Igor Kurchatov

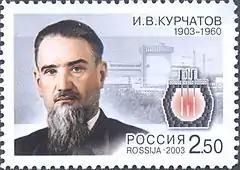
Kurchatov on a 2003 stamp of Russia.

The Russian spies in the United States greatly aided in providing the key data on American nuclear devices, which allowed Kurchatov to avoid time-consuming and expensive trial and error problems. The fissile material was obtained from using the gaseous diffusion and implosion-type plutonium core that Kurchatov spent most of his time on. Furthermore, the German nuclear physicists were instrumental in speeding the acquisition of device data, and were employed under Kurchatov's guidance.